Young Pioneers (Soviet Union)

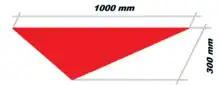
Pioneer's necktie (red)

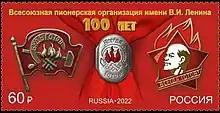
Russian stamp issued on the 100th anniversary of the Young Pioneers organization, 2023.

The uniform was one of many things that identified Pioneers with each other and the people. The uniform, part of the school uniform worn at school, included the red neckerchief and the organizational and rank badges on the white shirt with long or short pants for boys and long or short skirts for girls, with optional side caps as headdress. Full dress uniforms, used in occasions, were light blue or white with red side caps, the red neckerchief and the badges, with crimson sashes for color bearers and the color escorts. When on outdoor duties brown polo shirts with pants or skirts depending on gender were used, with an optional side cap. Sea service uniforms used sailor caps and blue and white shirts (with telnyashkas) and pants or skirts depending on the gender, with a brown belt. Instructors and mature adult leaders wore the same uniforms and the caps in every occasion and in all meetings. In its early years the Pioneers wore campaign hats in major events.